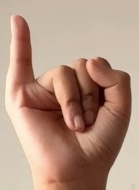
ASL sign: I